John Gallas

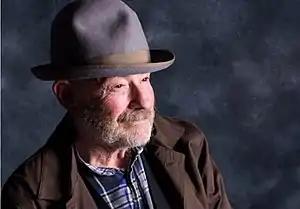
John Gallas in 2020

John Edward Gallas FEA (born 11 January 1950) is a New Zealand born poet who in 2016 was the Joint Winner of the Indigo Dreams Pamphlet Prize and the St Magnus International Festival poet.